Economy of the Comoros

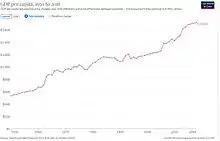
GDP per capita development, since 1950

During the colonial period, the French and local leading citizens established plantations to grow cash crops for export. Even after independence, French companies, such as Société Bambao and Établissements Grimaldi — and other concerns, such as Kalfane and Company and later, President Abdallah's Établissements Abdallah et Fils—dominated the Comoran economy. These firms diverted most of their profits overseas, investing little in the infrastructure of the islands beyond what was needed for profitable management of the plantations, or what could benefit these businesses' associates or related concerns. A serious consequence of this approach has been the languishing of the food-crop agricultural sector and the resultant dependence on overseas food imports, particularly rice. In 1993 the Comoros remained hostage to fluctuating prices on the international market for such crops as vanilla, ylang-ylang, and cloves.